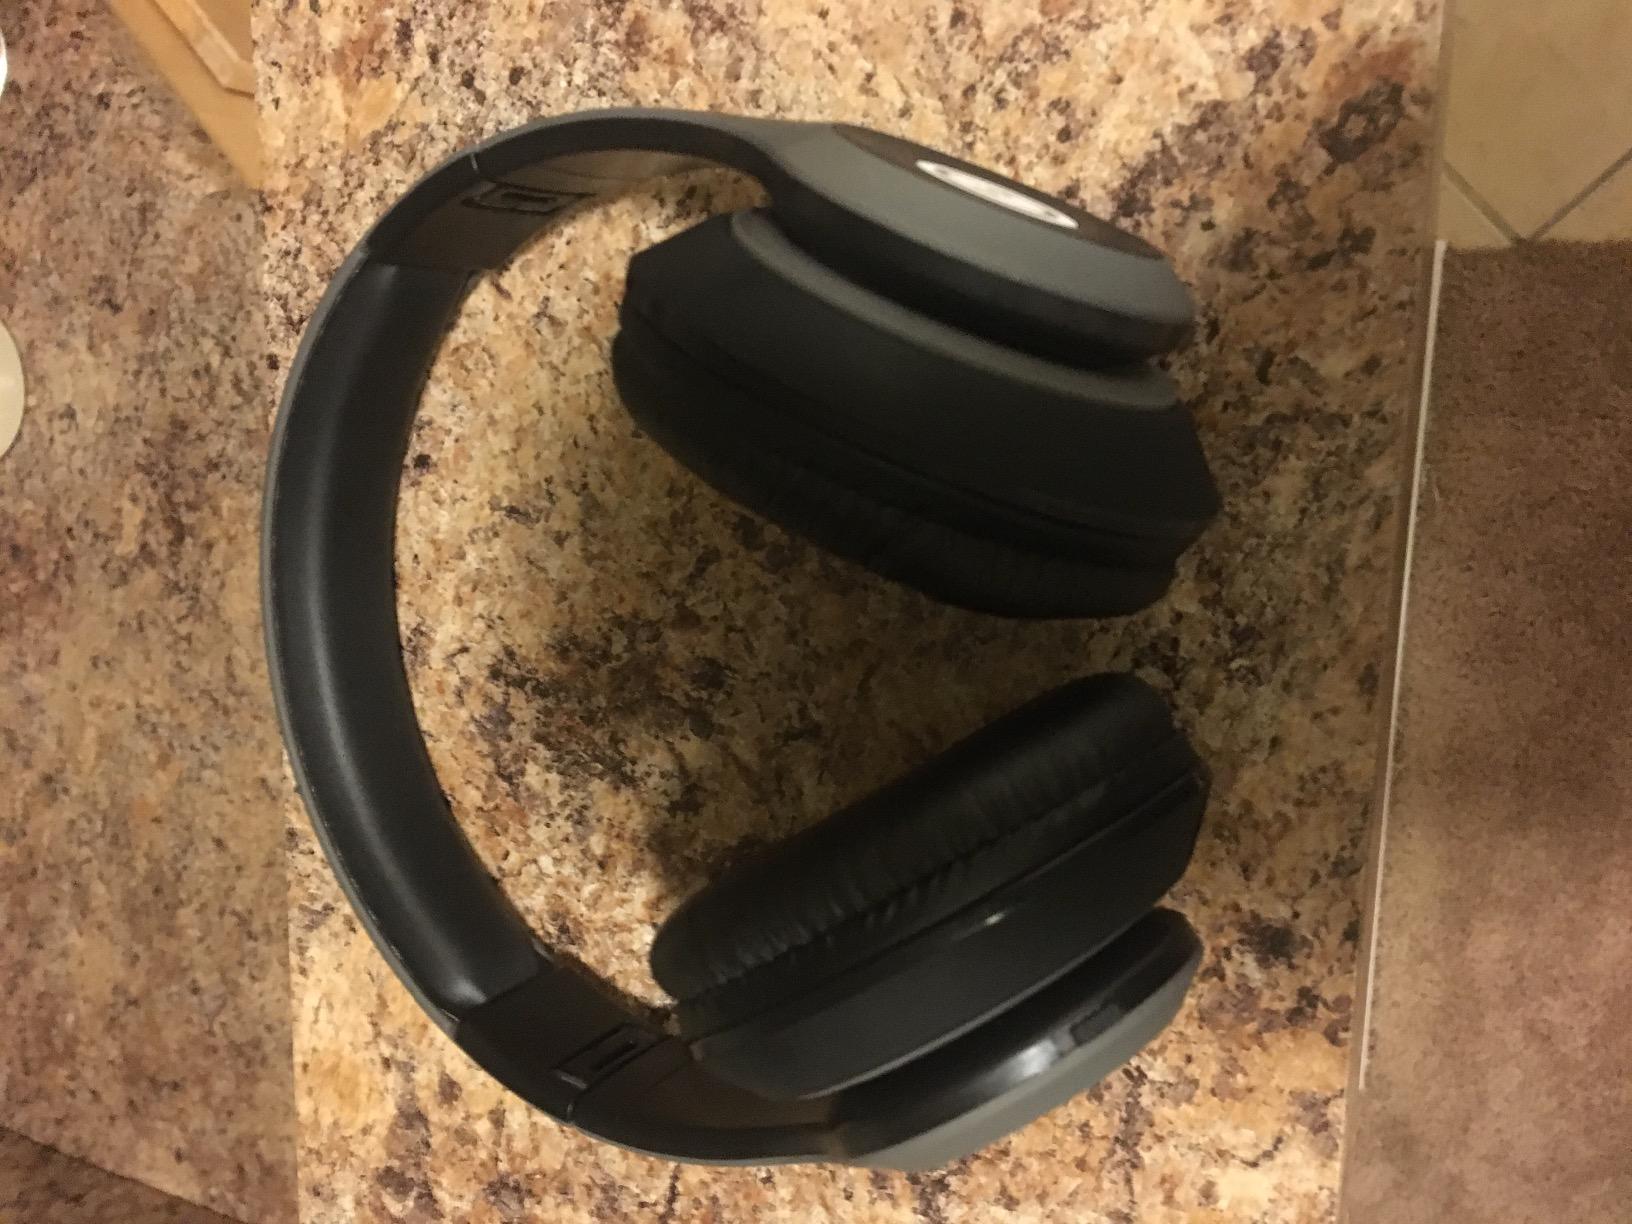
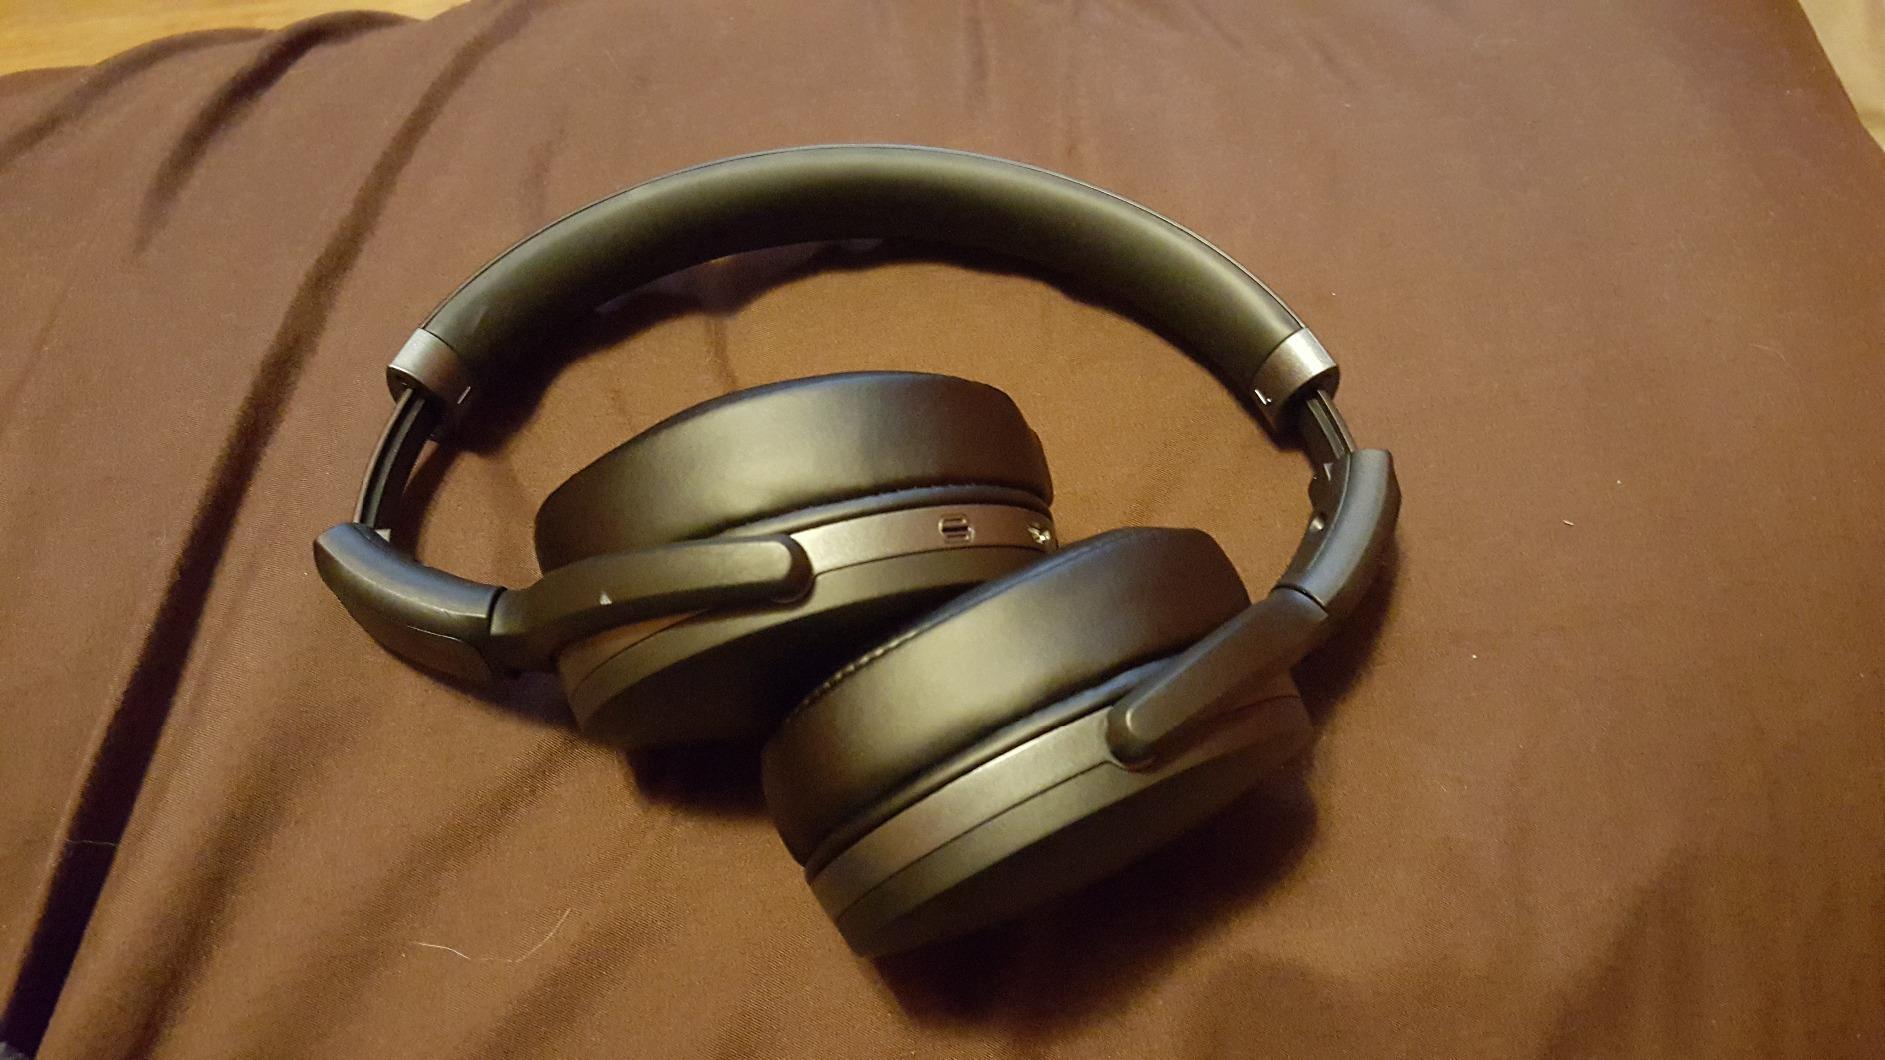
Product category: headphones
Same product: no